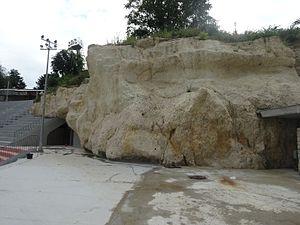
Le banc de sable du Miocène de Tašmajdan est situé en plein centre de Belgrade, la capitale de la Serbie, dans la partie urbaine de la municipalité de Palilula et dans le parc de Tašmajdan. Remontant au Miocène, il figure sur la liste des monuments naturels géologiques protégés de la République de Serbie. Le site a été signalé en 1968.
Les aires naturelles protégées de Serbie couvrent une superficie de 5 443 km², soit environ 6 % du territoire du pays.
Tašmajdan, familièrement appelé Taš, est un parc et un quartier de Belgrade, la capitale de la Serbie. Il est situé dans la municipalité de Palilula. En 2002, le quartier comptait 4 018 habitants.